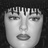
Emotion: sad